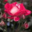
Label: rose